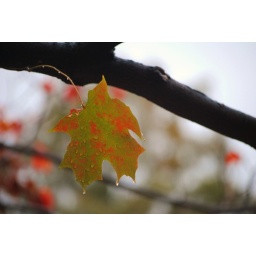
Raindrops on an orange and green leaf hanging alone in Lafayette Square